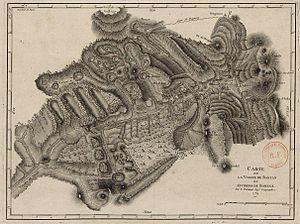
Carte de la vallée de Bastan par F. Pasumot - 1789 -
Le pays Toy est une des sept vallées des Pyrénées françaises du Lavedan, partie sud-occidentale de la Bigorre qui appartient actuellement au département des Hautes-Pyrénées, région Occitanie. La vallée est en partie sud du Lavedan qui regroupe les communes de Barèges, Betpouey, Chèze, Esquièze-Sère, Esterre, Gavarnie-Gèdre, Grust, Luz-Saint-Sauveur, Saligos, Sassis, Sazos, Sers, Viella, Viey et Viscos.
Le Bastan, ou ruisseau d'Oncet dans sa partie amont, est un cours d'eau français, affluent droit du gave de Gavarnie, en Lavedan, dans le département des Hautes-Pyrénées.
Barèges est une commune française située dans le département des Hautes-Pyrénées, en région Occitanie - son parler, comme celui de toute la Vallée, est une variété du gascon.